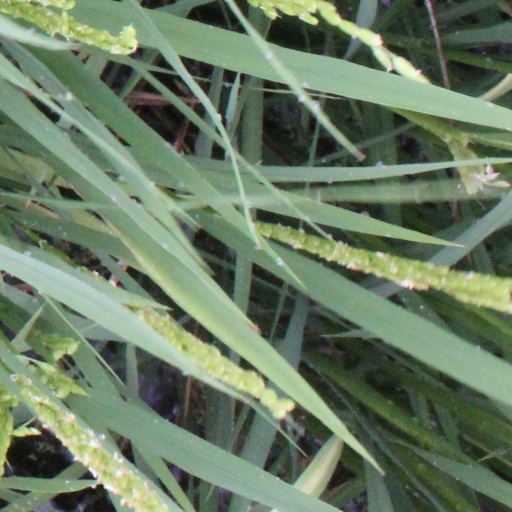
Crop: rice